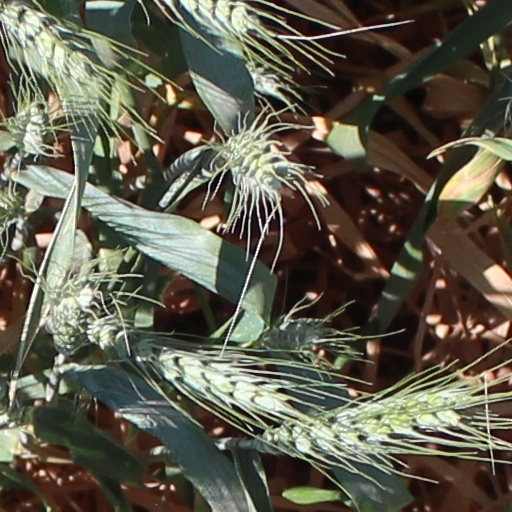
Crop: wheat